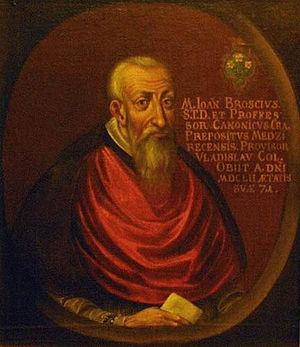
Jan Brożek [jan 'brɔʒɛk] est un mathématicien, astronome, médecin, poète, écrivain et musicien polonais, recteur de l'université jagellonne de Cracovie.